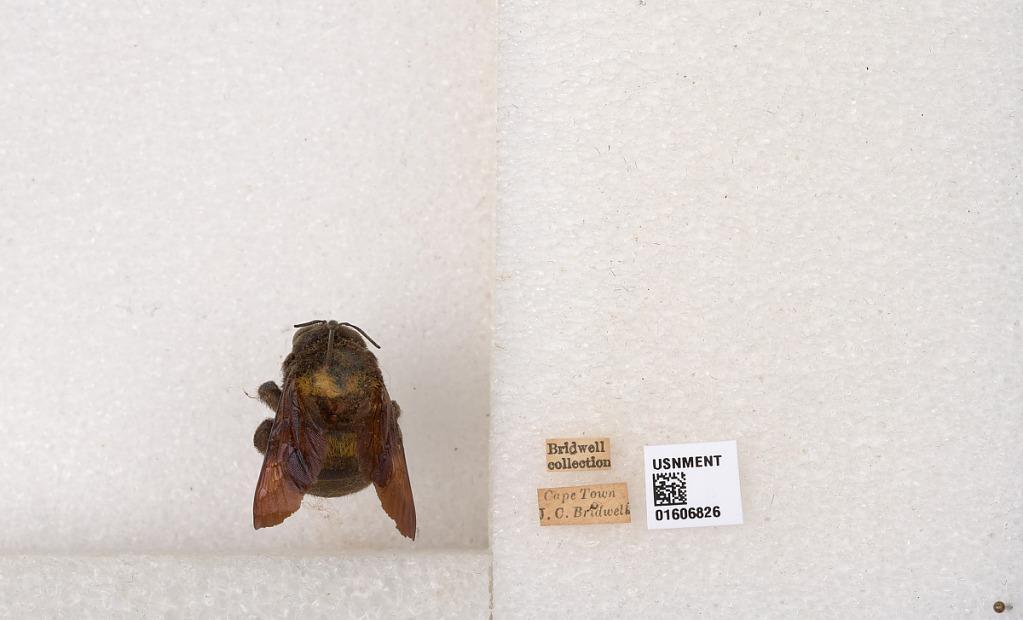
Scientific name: Xylocopa (Koptortosoma) caffra (Linnaeus)
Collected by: J. Bridwell
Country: South Africa
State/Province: Western Cape
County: Cape Town
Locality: Cape Town